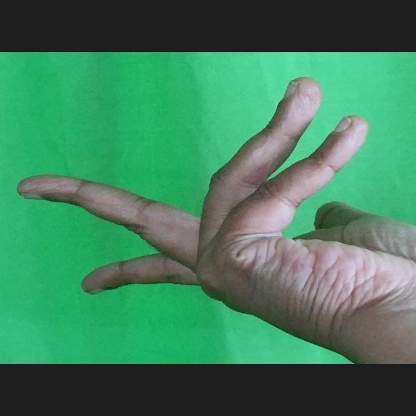
Mudra: Alapadmam